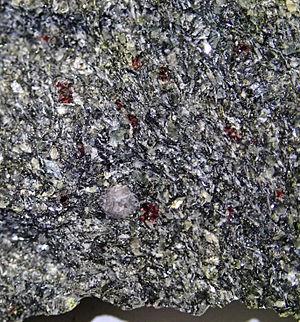
Kvanefjeld, est un important site géologique groenlandais connu pour être l'une des plus importantes réserves diversifiées de minéraux au monde : la deuxième réserve au monde de terres rares et la sixième réserve d'uranium. On y trouve aussi une importante réserve de fluorure de sodium.